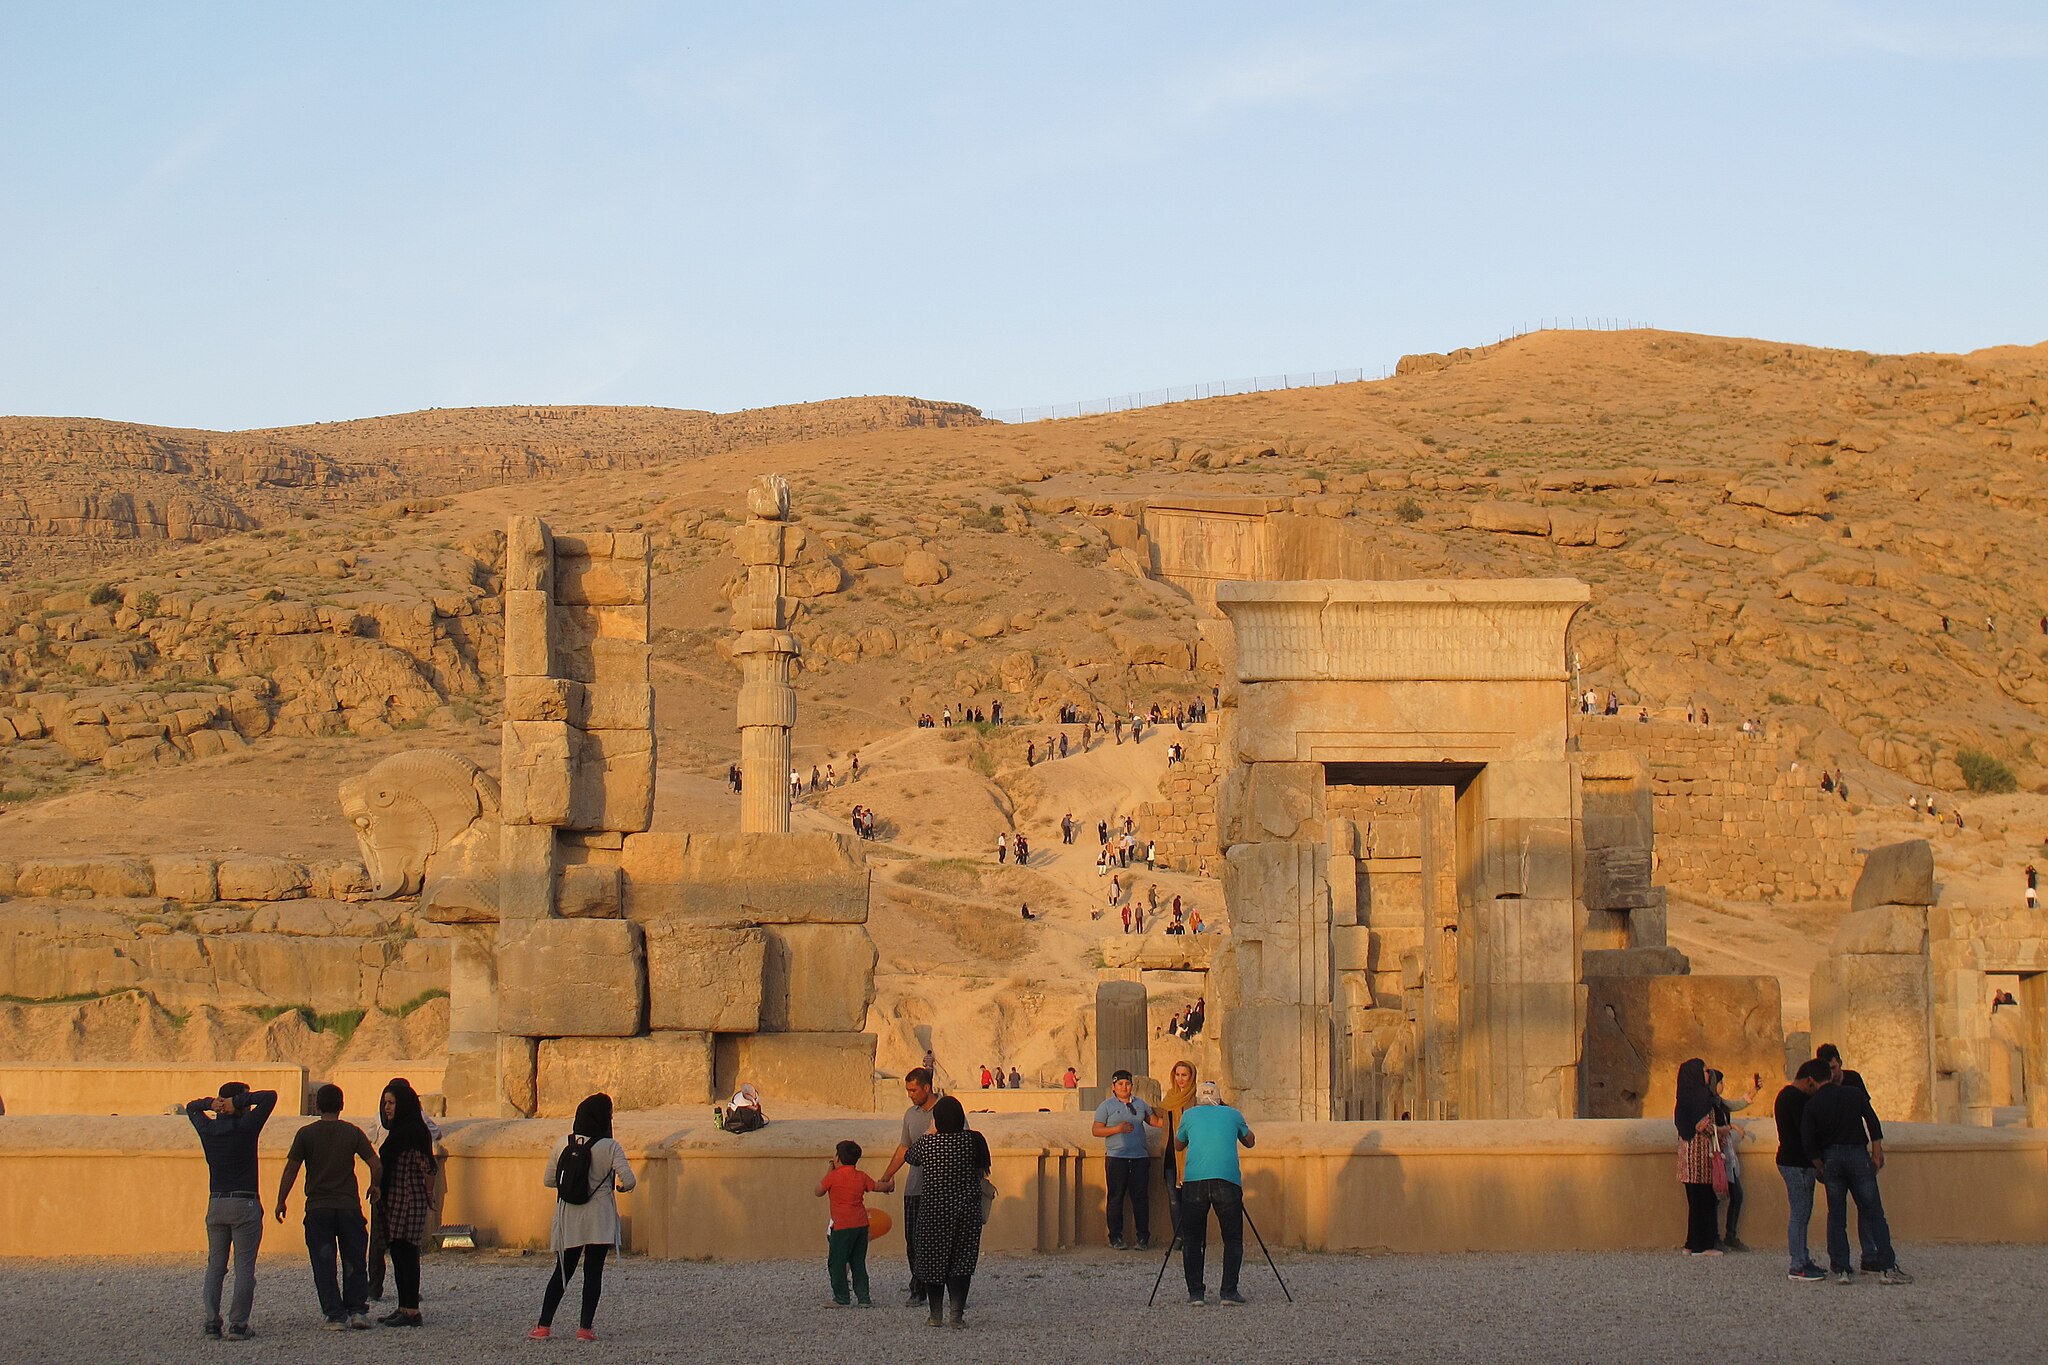
Title: تخت جمشید زیبا12
Date: 2016-07-17 00:16:07
Categories: Hall of hundred columns, Images from Wiki Loves Monuments 2018, Self-published work, Cultural heritage monuments in Iran with known IDs, Uploaded via Campaign:wlm-ir, Images from Wiki Loves Monuments in Marvdasht, 2016 in Persepolis, Images from Wiki Loves Monuments 2018 in Iran, Bull statue in the northern facade, Hall of hundred columns, Remote views of Artaxerxes III Tomb